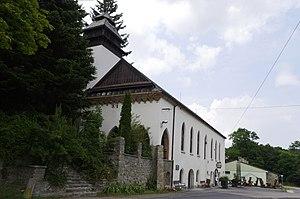
Brennbergbánya, Sopron, Hongrie